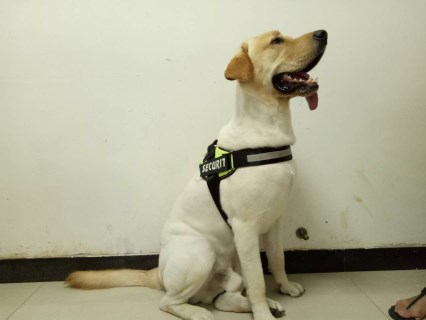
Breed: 3580-n000122-Labrador_retriever